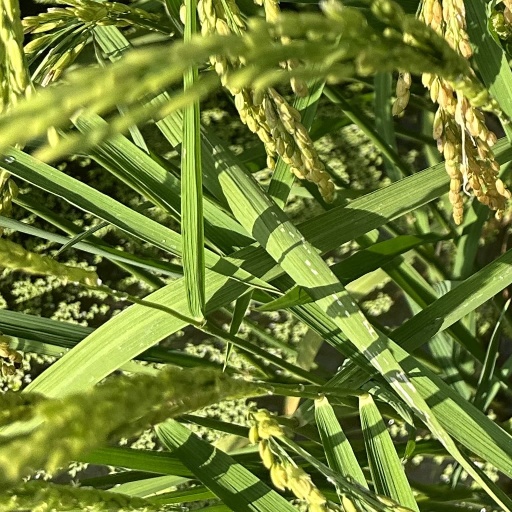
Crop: rice